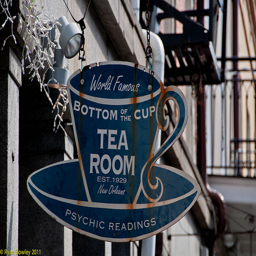
a blue cup on a sign hanging outside
A sign hanging off the side of a building.
A rusted business sign is attached to a building.
A sign for the Bottom of the Cup Tea Room where psychic readings are given.
a close up of a business sign on a building